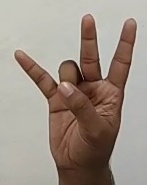
ASL sign: 7